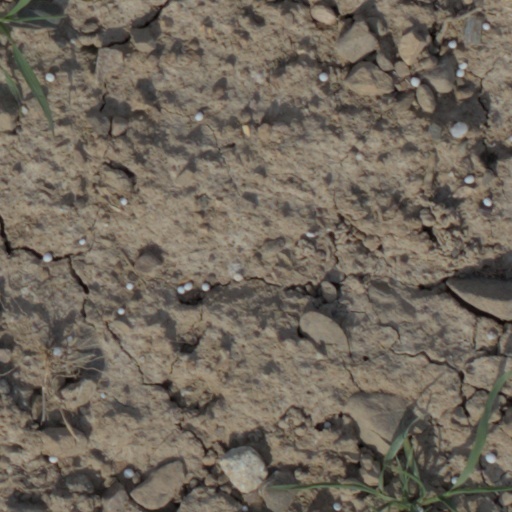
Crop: wheat